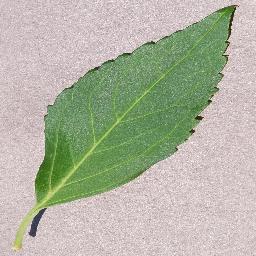
Label: Cherry___healthy